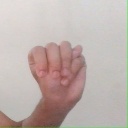
अक्षर: म